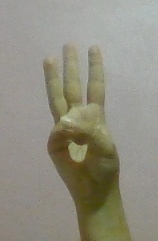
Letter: thaa